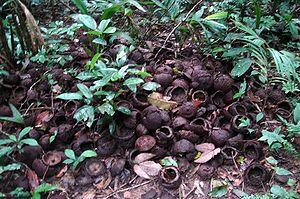
Le Noyer du Brésil ou Noyer d’Amazonie appartient à la famille des Lecythidaceae. C’est l'un des plus grands arbres de la forêt amazonienne qui peut mesurer plus de 50 mètres de haut. Il produit la noix du Brésil, formée d’une coque épaisse et dure, d’une dizaine de centimètres de diamètre, contenant une vingtaine de graines, elles-mêmes enfermées dans un tégument lignifié. À l’intérieur, l’amande blanche, comestible, riche en lipide, est commercialisée dans le monde entier.
La noix du Brésil, noix d'Amazonie ou châtaigne du Brésil, est la graine contenue dans la coque du fruit d'un arbre, le Noyer du Brésil, plante de la famille des Lecythidaceae, poussant dans la forêt amazonienne d'Amérique tropicale. La noix d’Amazonie est principalement produite dans trois grands pays d'Amérique du Sud, à savoir le Brésil, la Bolivie et le Pérou. Elle fut le premier aliment globalisé à être ramassé directement en pleine forêt, loin des communautés humaines.